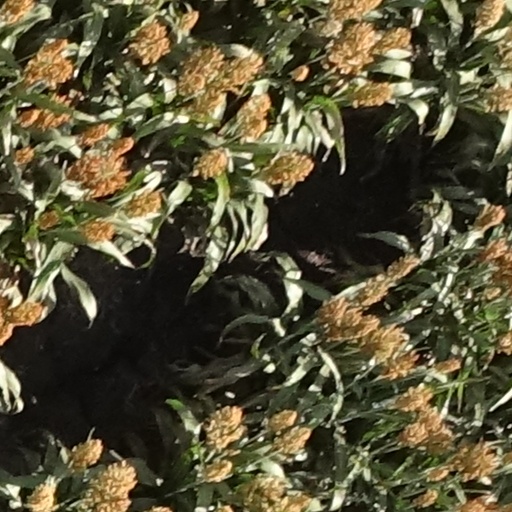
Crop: sorghum